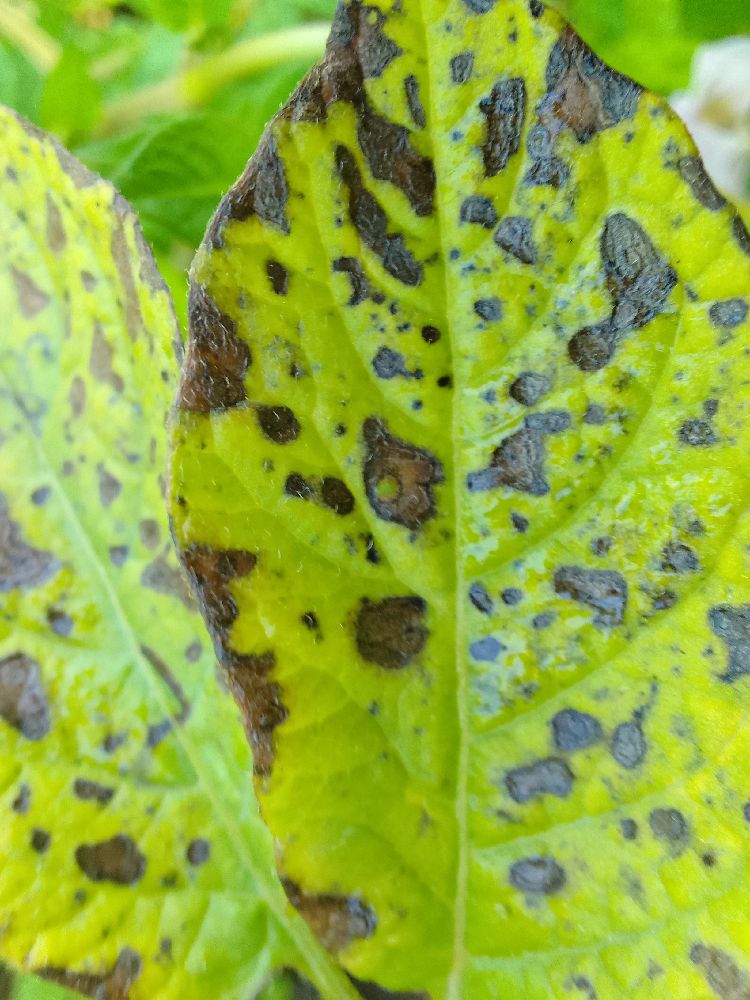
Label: Early blight